COVID-19 pandemic on cruise ships

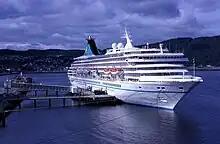
"Artania" in 2011

On 13 March 2020, five passengers tested positive for the COVID-19 virus aboard . As a result, the ship was denied entry into its destination, the Bahamas. The infected patients were discovered after a former passenger of the cruise tested positive in the Canadian province of Alberta. The infected passenger disembarked off the cruise in Kingston, Jamaica, but it was unknown where they contracted the disease.